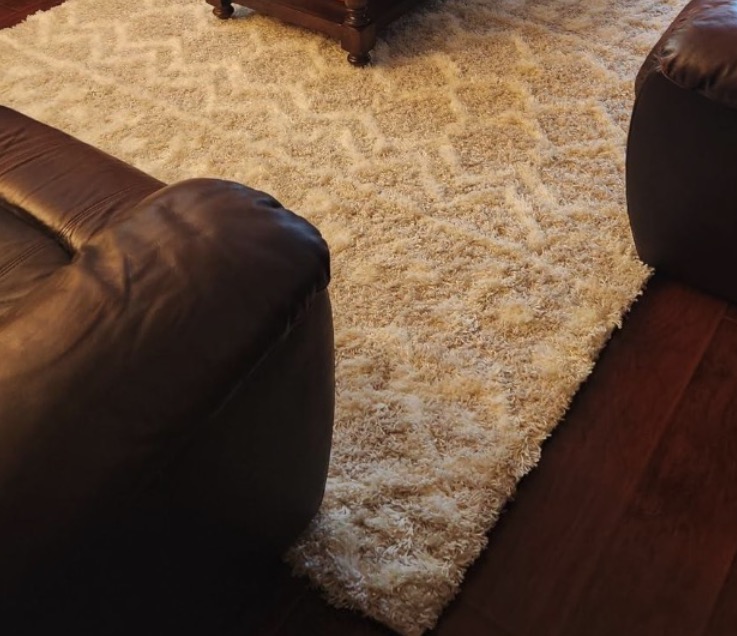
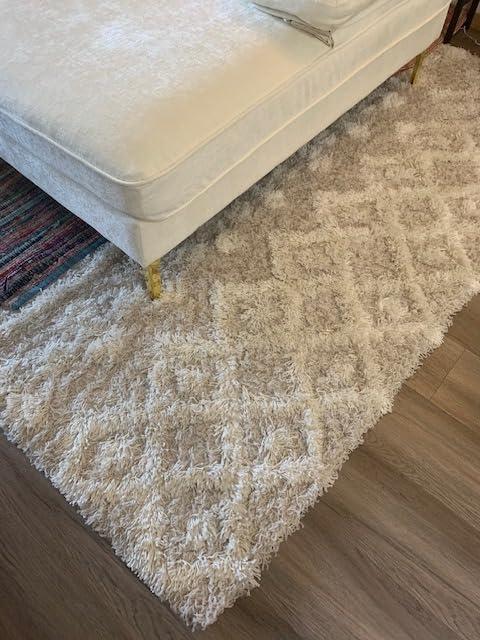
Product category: misc
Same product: yes